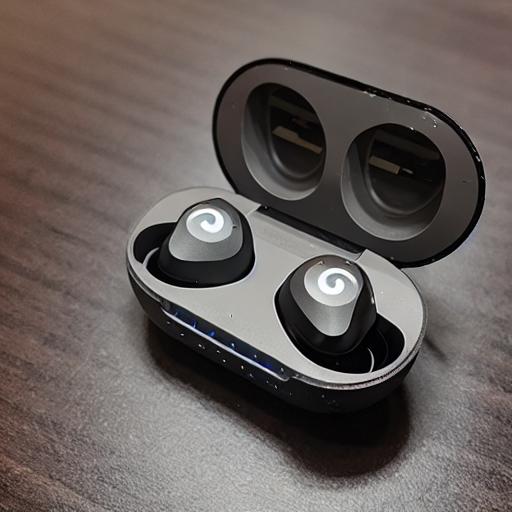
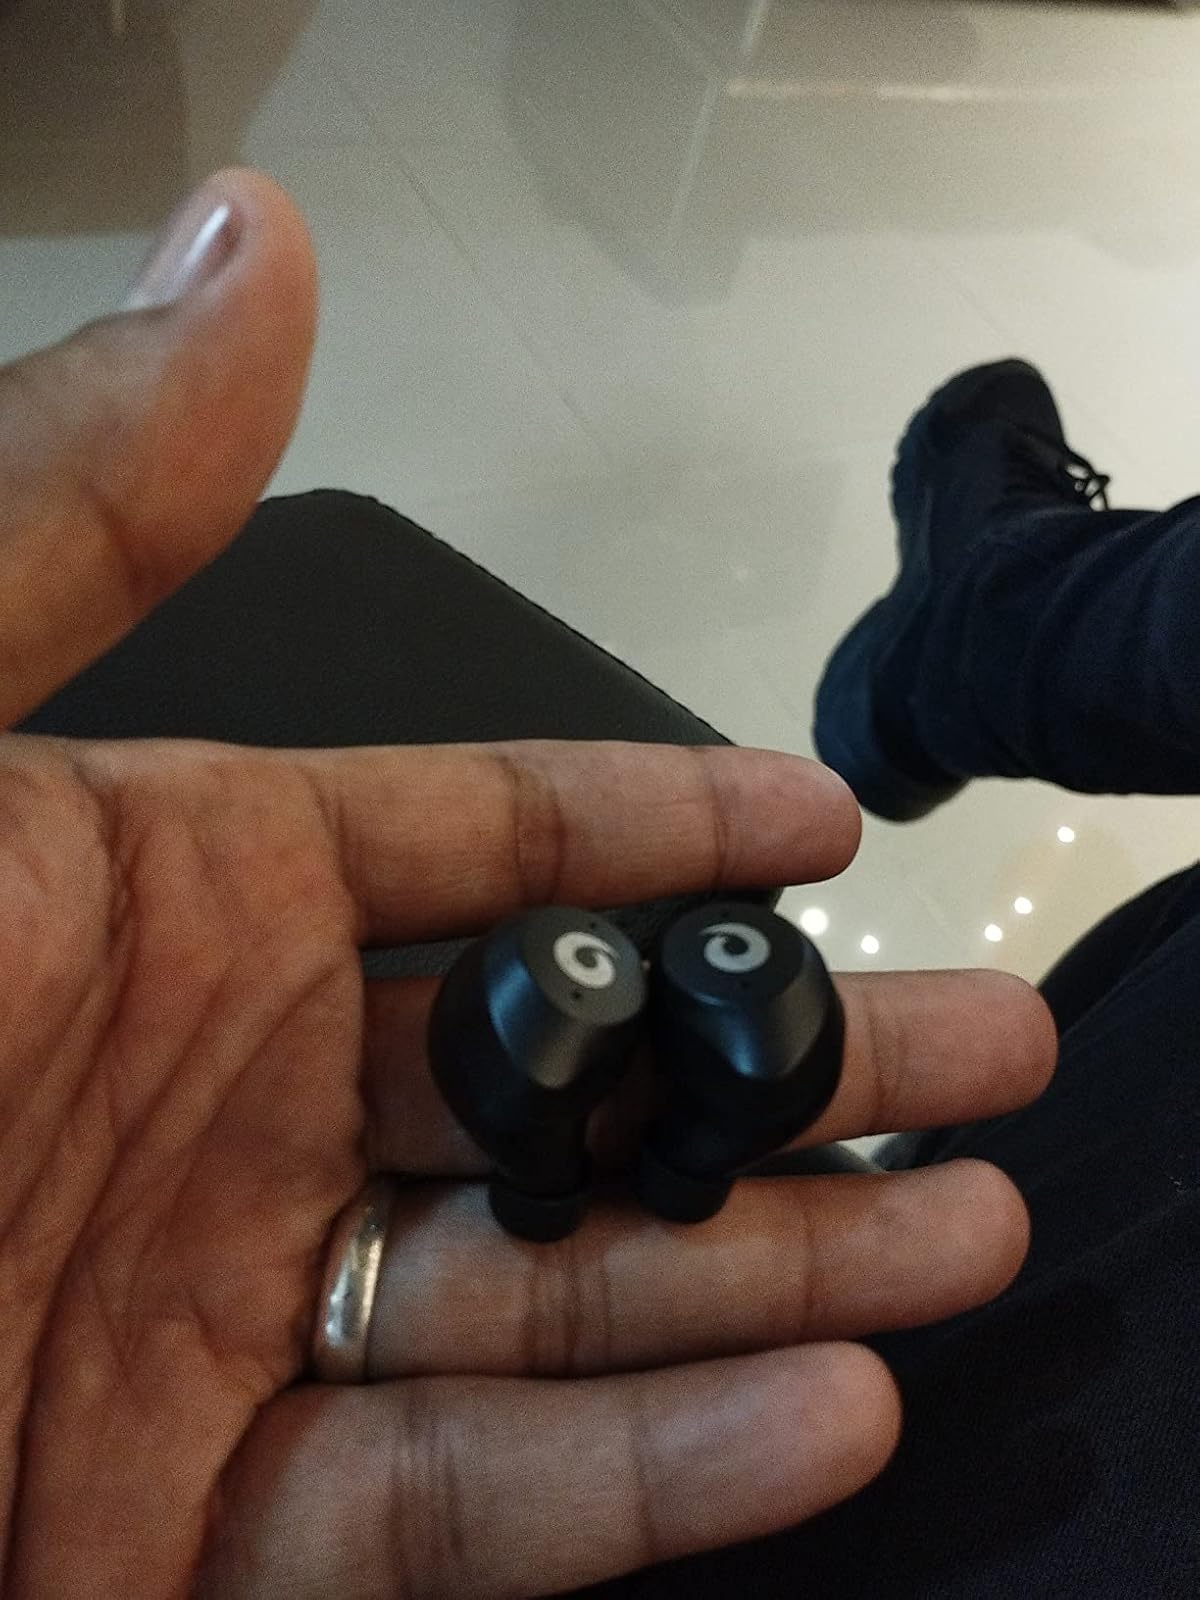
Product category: earbuds
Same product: no